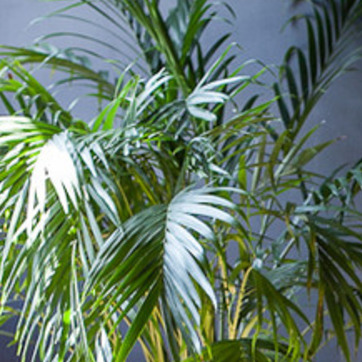
Material: foliage